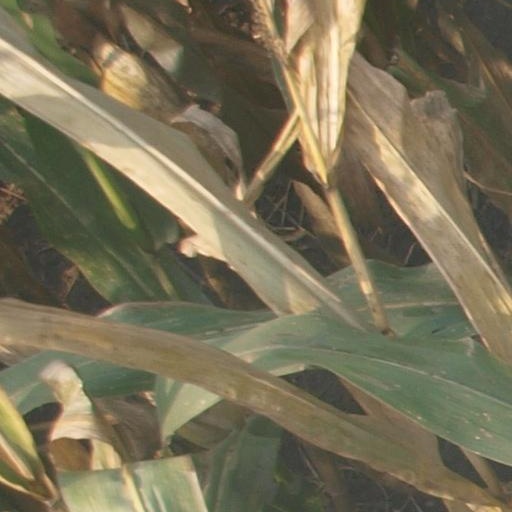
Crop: maize; corn